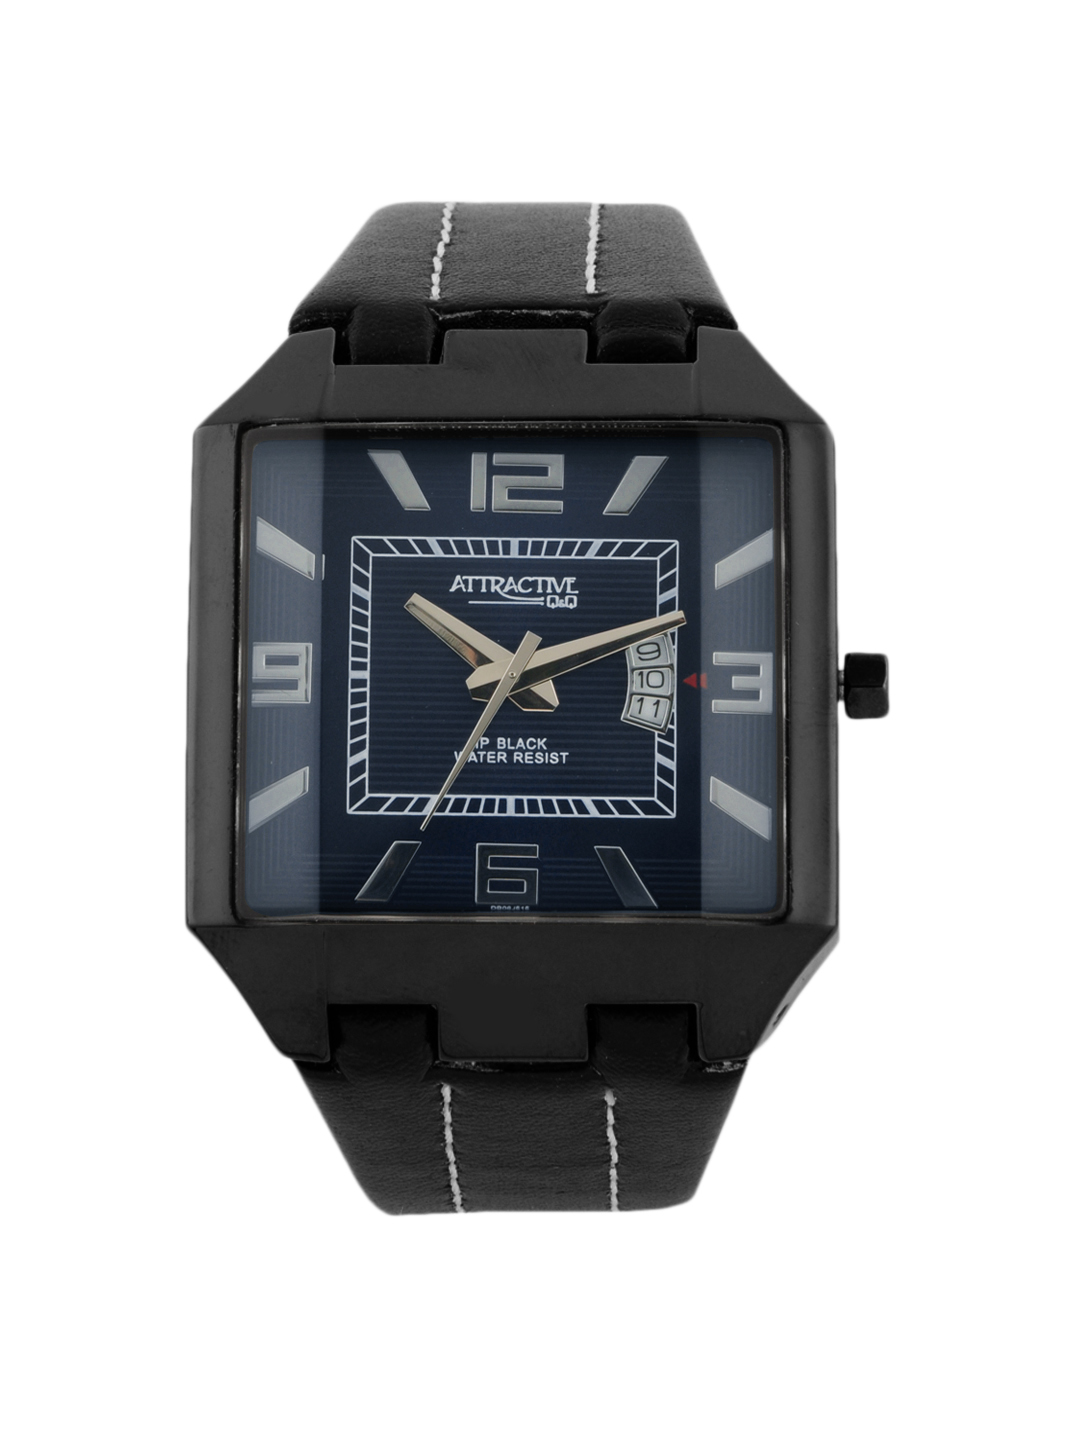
Q&Q Men Blue Dial Watch
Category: Accessories / Watches / Watches
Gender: Men
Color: Blue
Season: Winter 2016
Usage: Casual